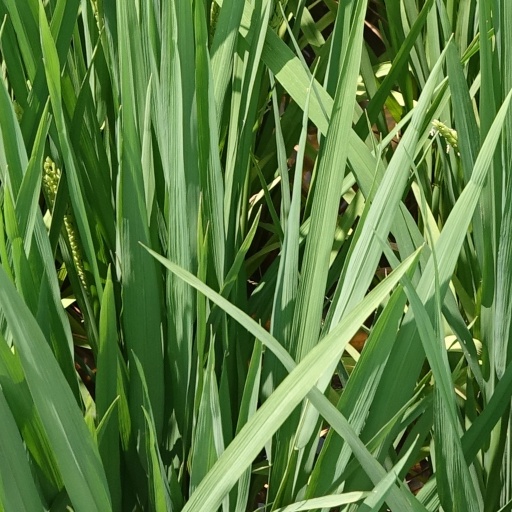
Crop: rice